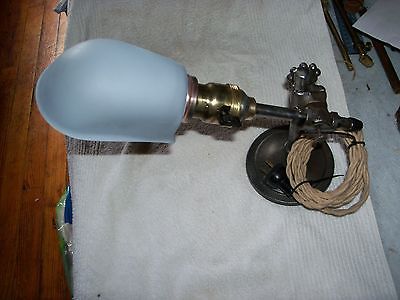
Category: table